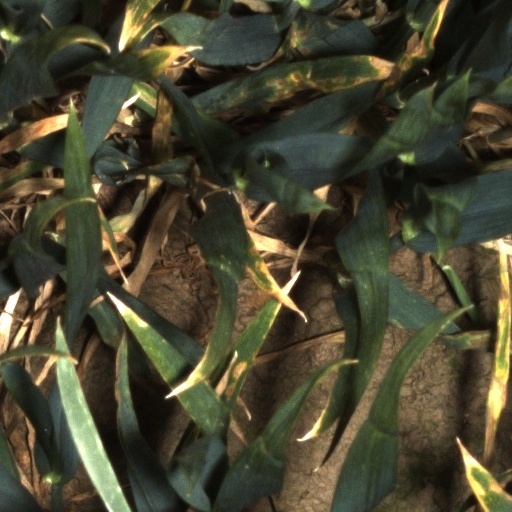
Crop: wheat